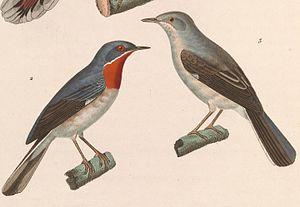
La Fauvette de Moltoni est une espèce d'oiseaux de la famille des Sylviidae.